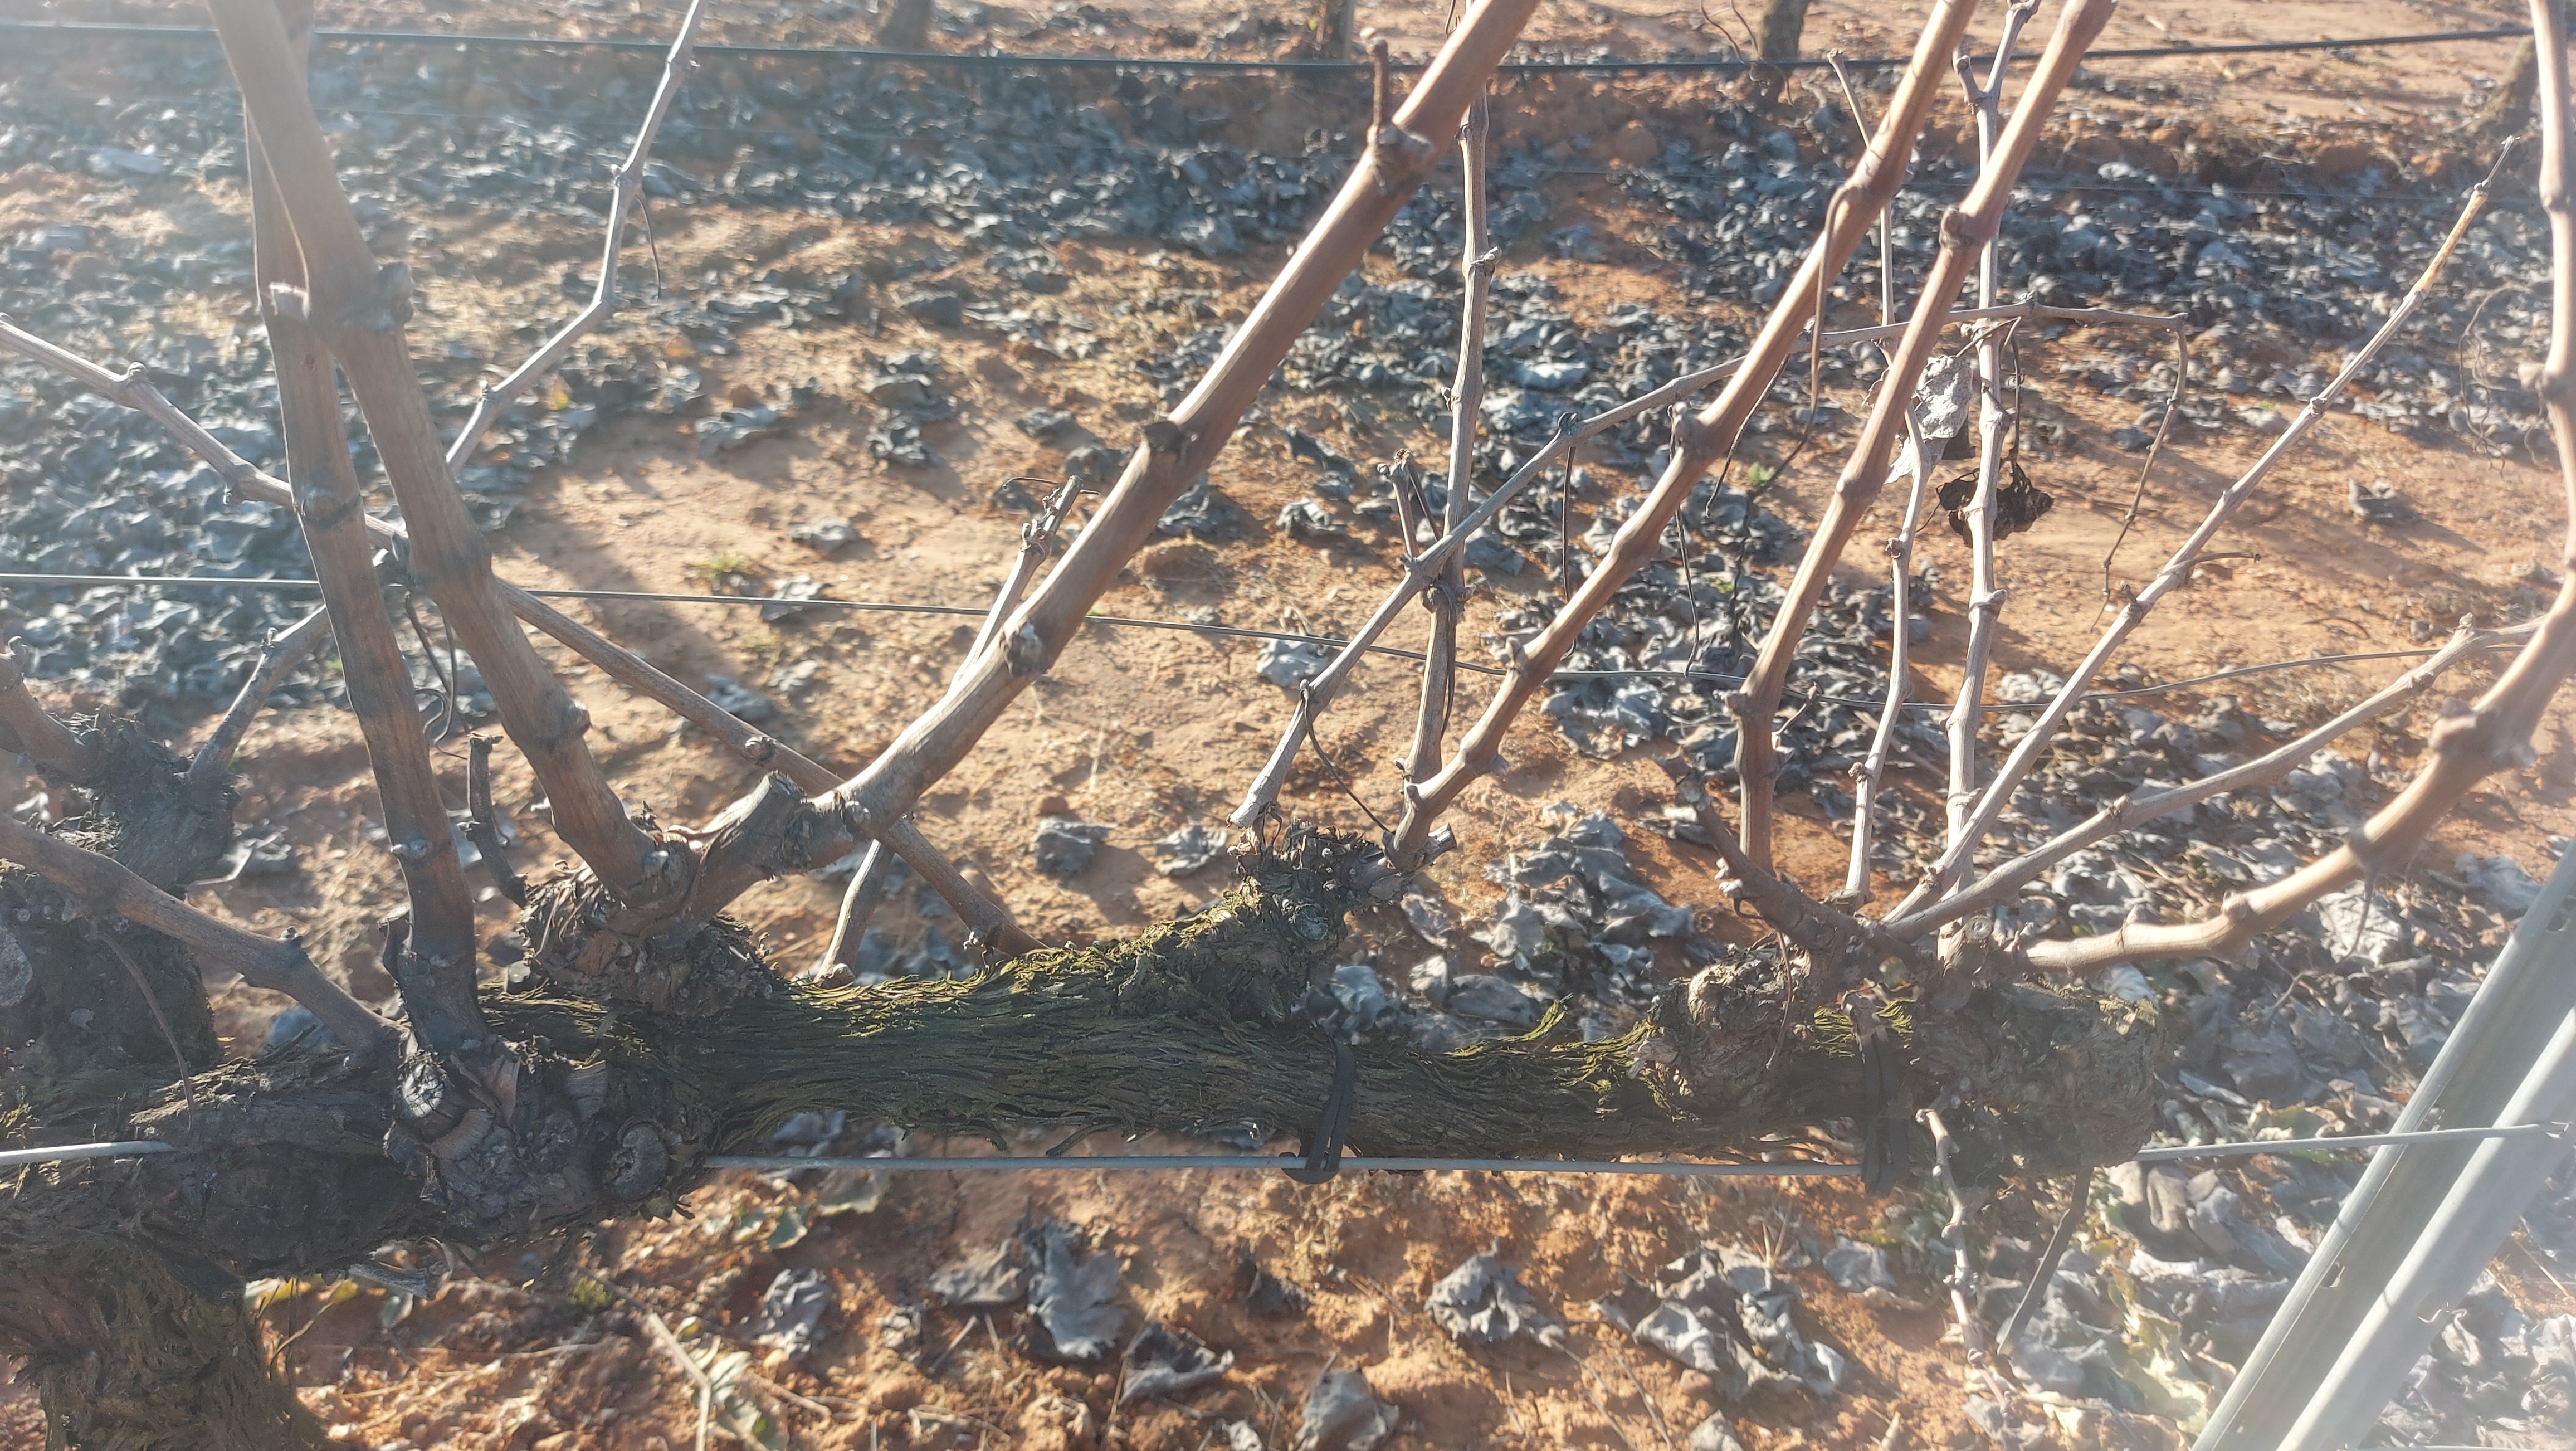
Unpruned shoots: 15
Pruned shoots: 0
Trunks: 1